DFS Group

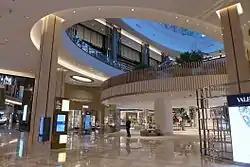
DFS T Galleria in City of Dreams, Macau

In 2022, DFS opened its first "Resort Galleria" concept at DFS Queenstown in New Zealand and its eighth store in Macau at The Londoner Macao with unique Londoner-themed accents and an extensive assortment of Kids Fashion & Toys.